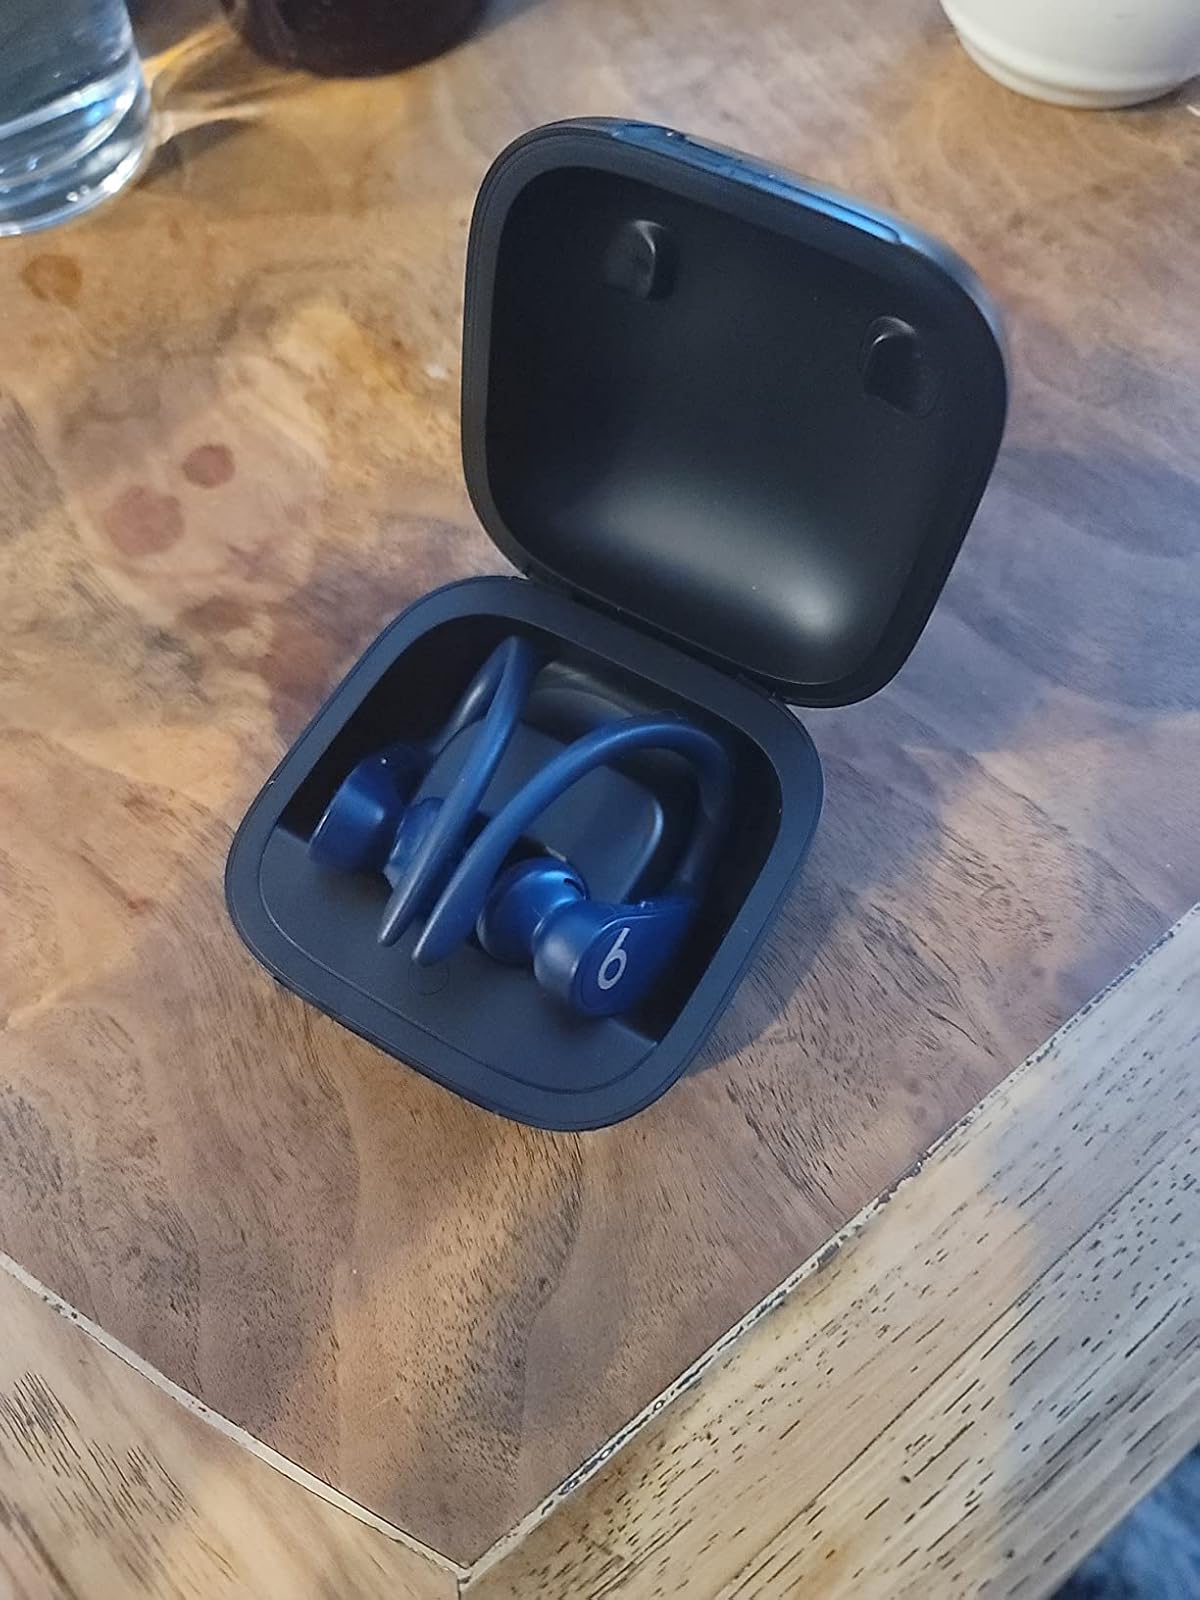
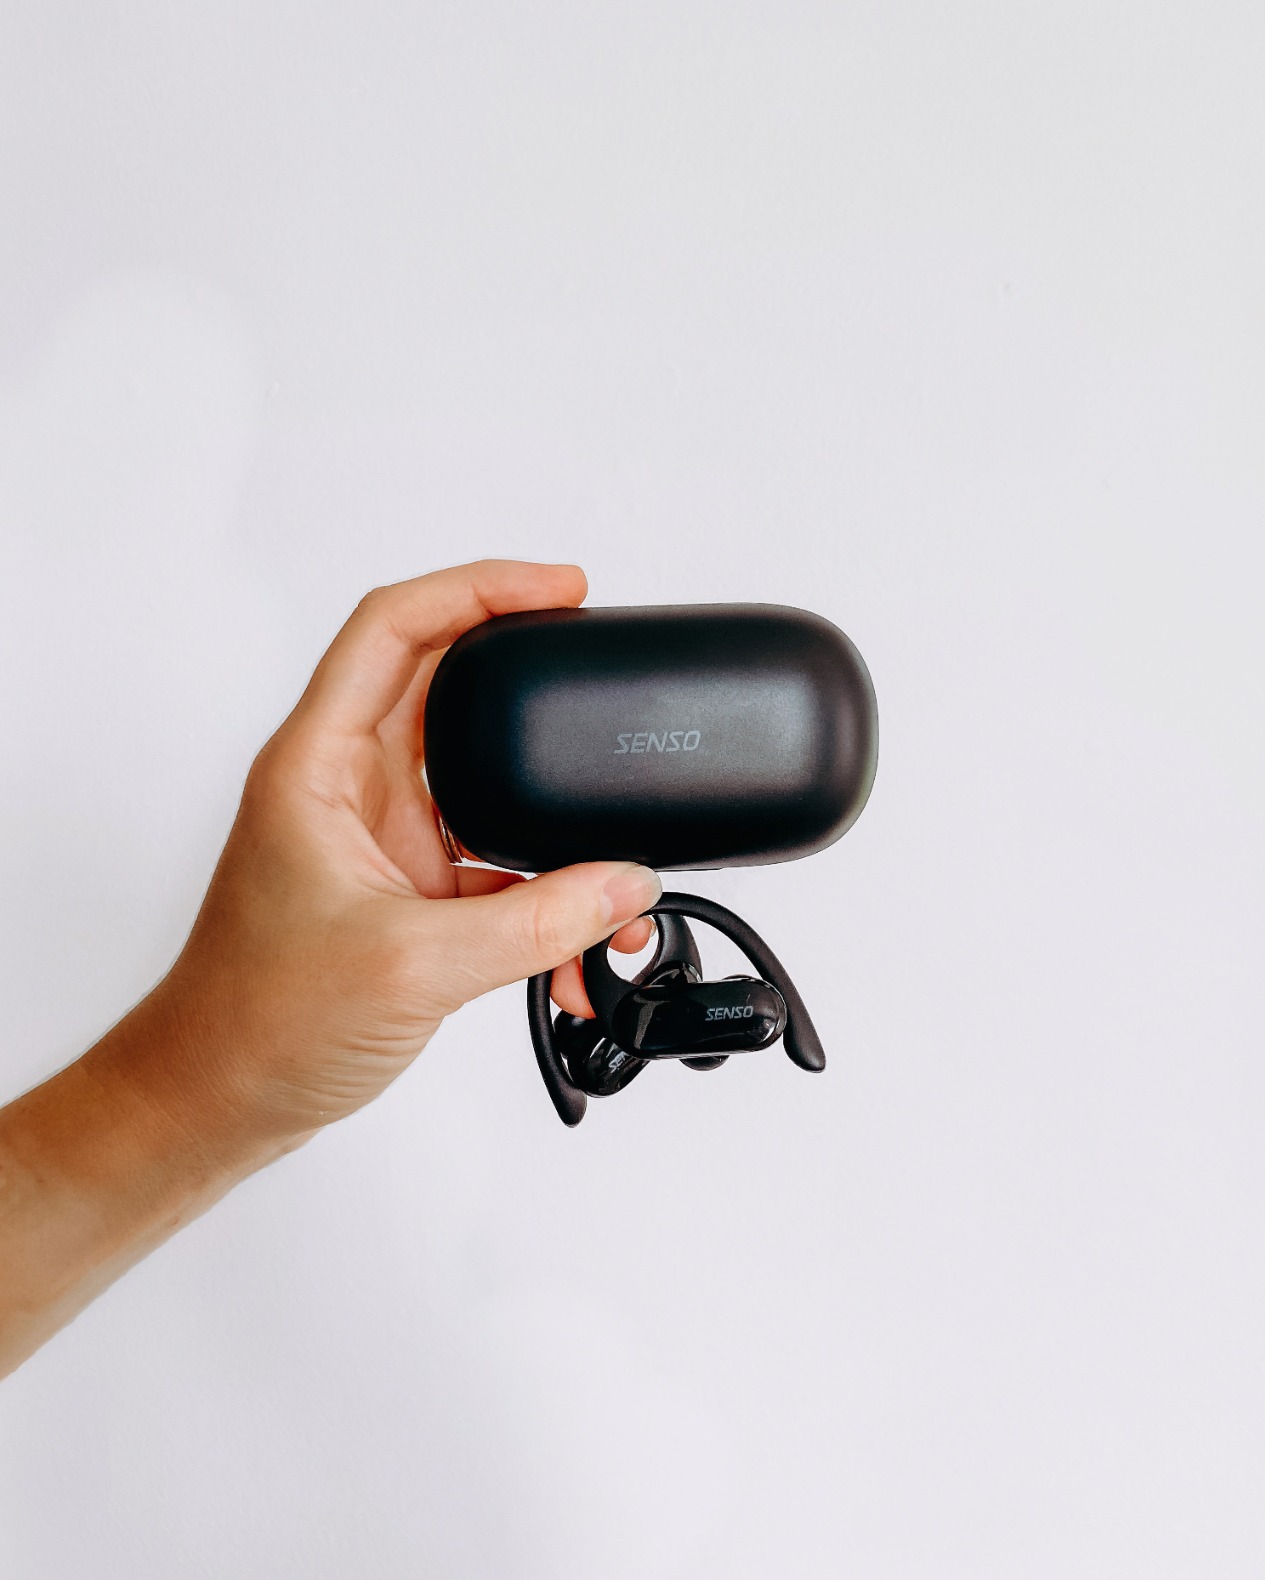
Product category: earbuds
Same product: no